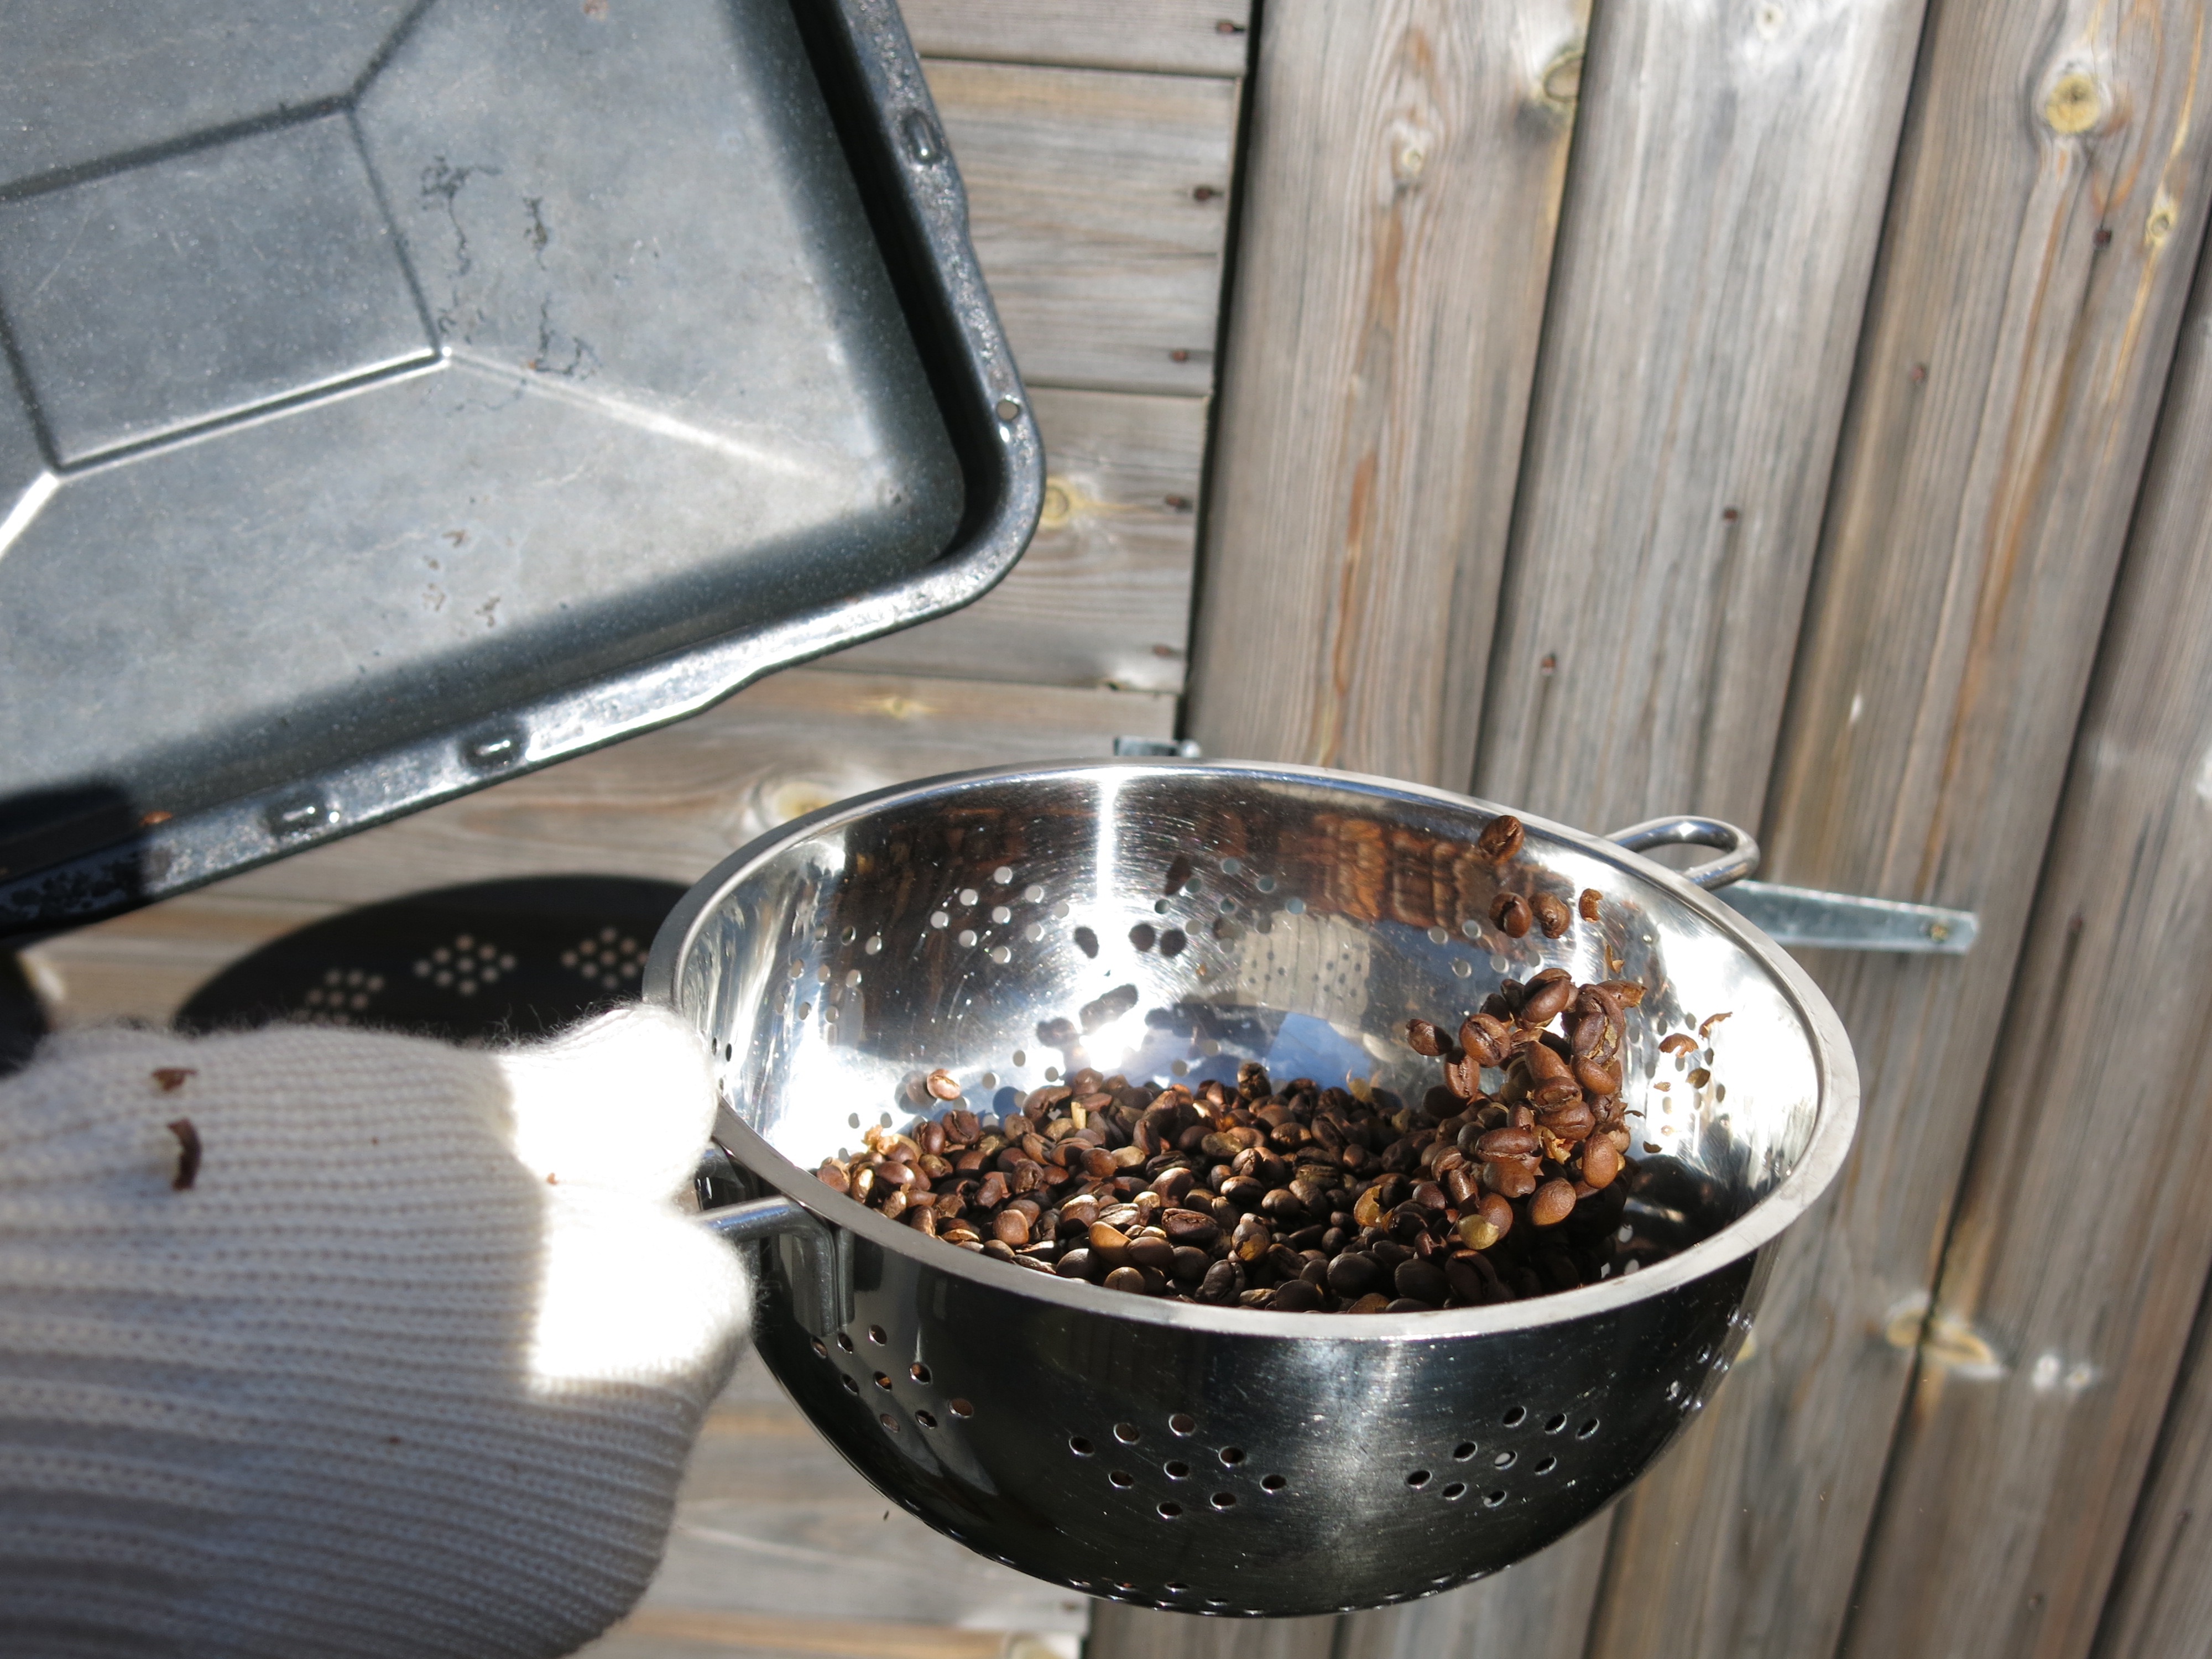
dish, meal, food, produce, breakfast